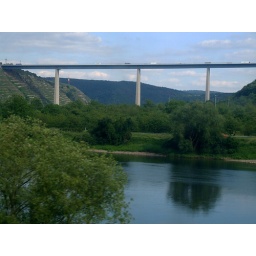
An autobahn bridge allows those in a bit more of a rush to bypass the winding river